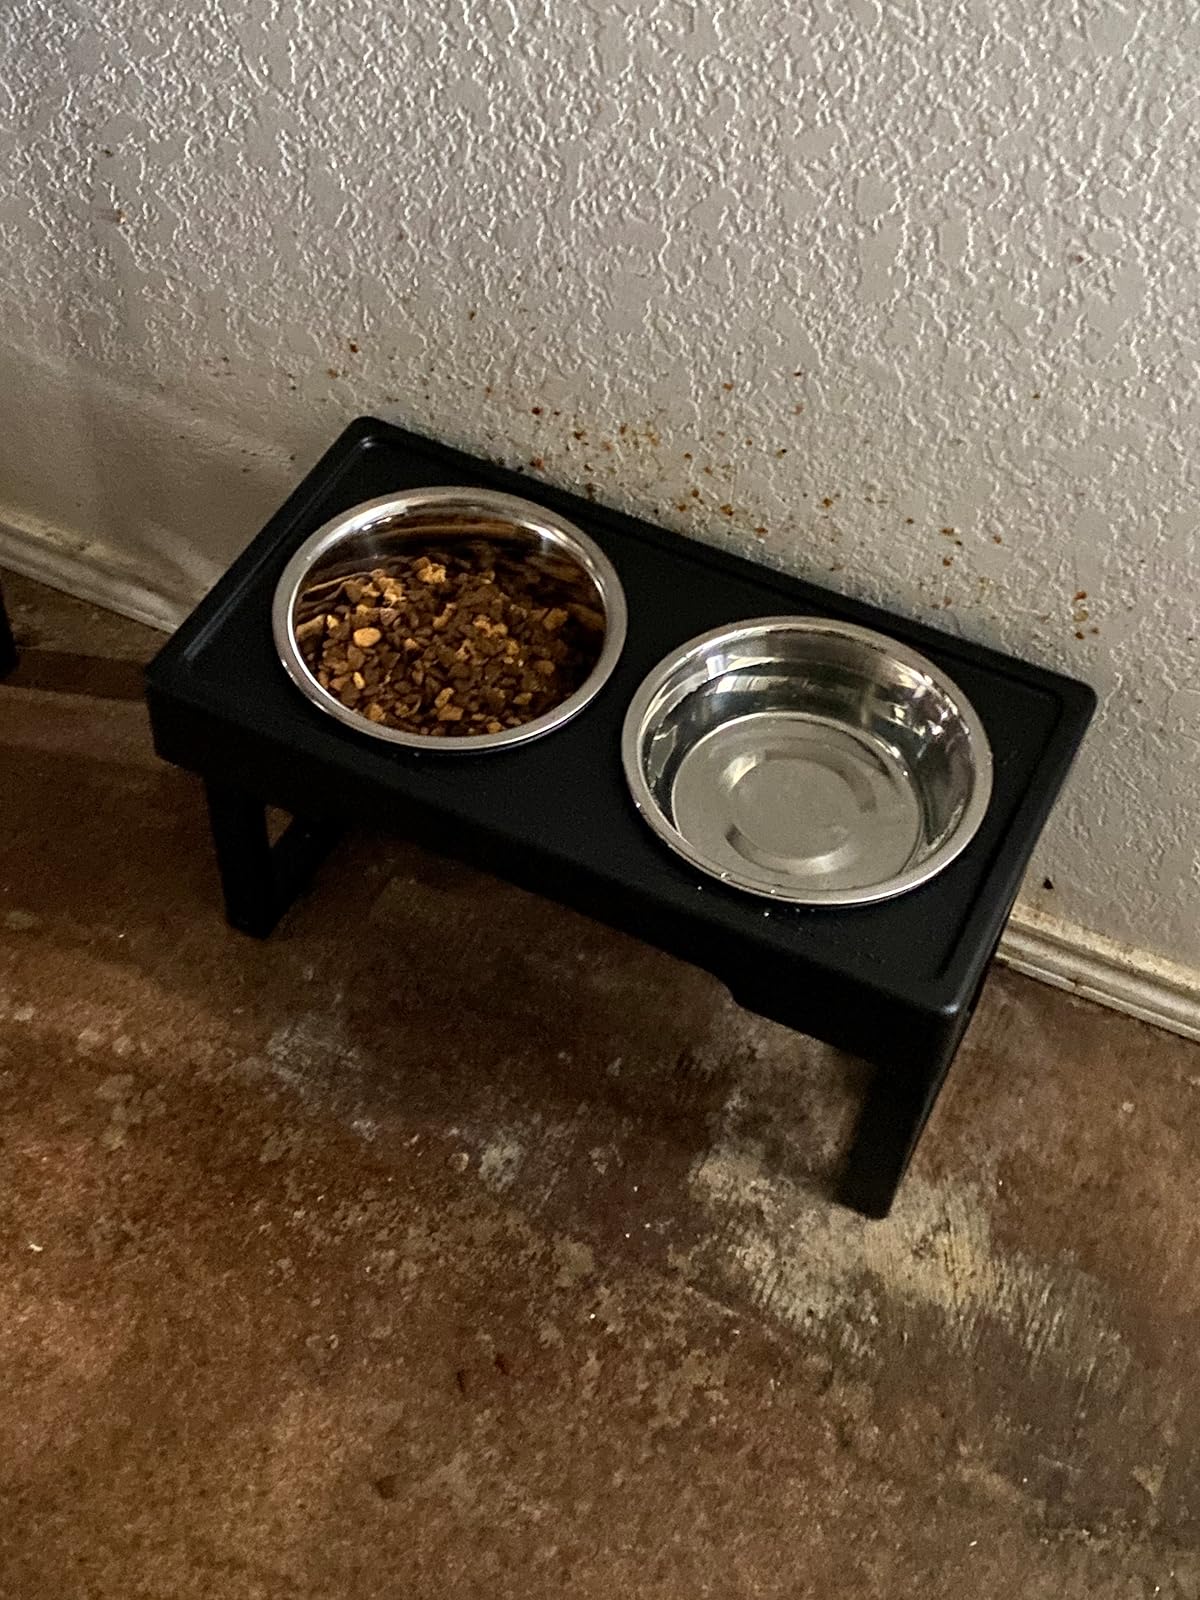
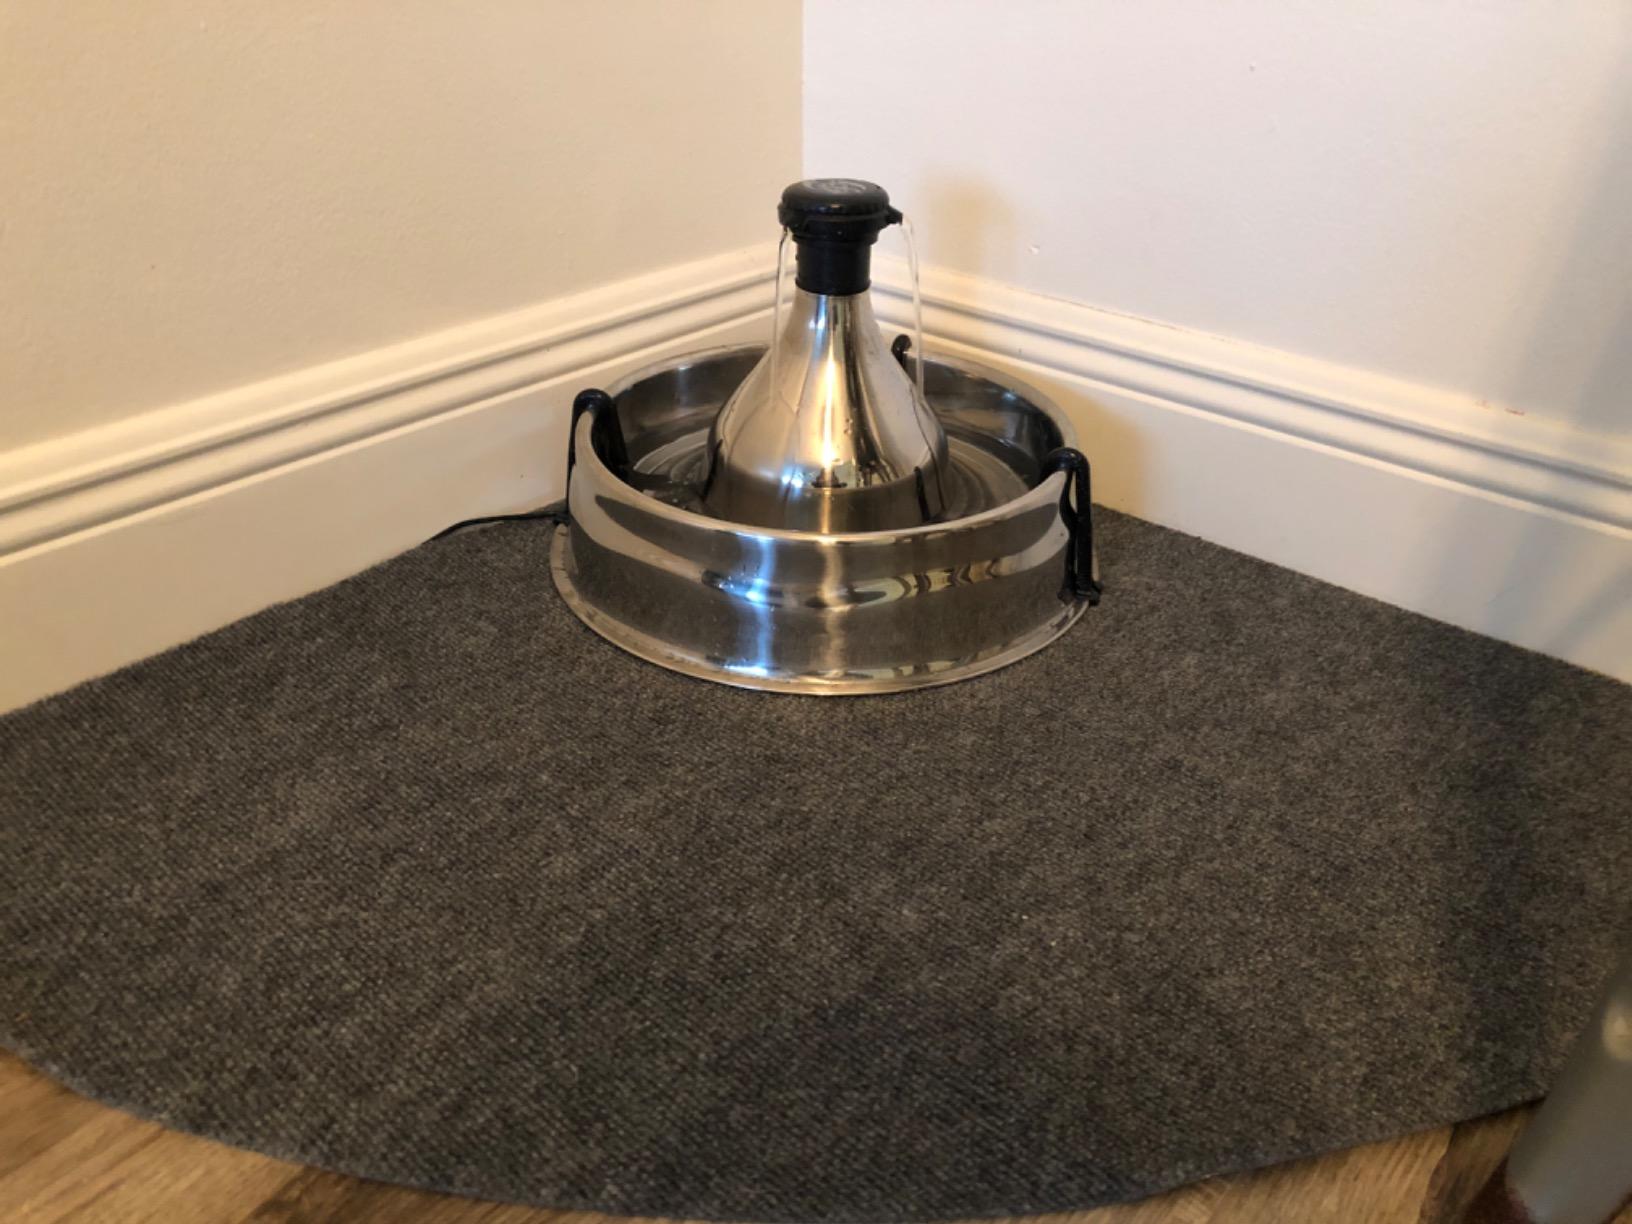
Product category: items_bowl
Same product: no